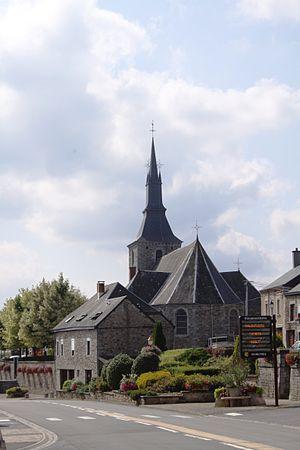
Village Ardennais
Hargnies est une commune française située dans le département des Ardennes, en région Grand Est, dans une clairière de la forêt ardennaise.